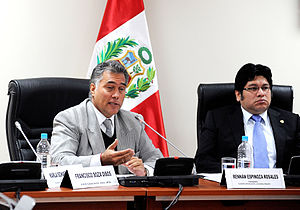
Peru ved OL
Skytten Francisco Boza har deltaget i ni OL for Peru. Han vandt sølv i trapskydning under sommer-OL 1984 og var flagbærer ved åbningsceremonien i 2016.
Peru deltog første gang i olympiske lege under sommer-OL 1936 i Berlin og har siden deltaget i alle efterfølgende sommerlege undtaget 1952 i Helsingfors. Nationen deltog første gang i vinterlegene under 2010 i Vancouver.